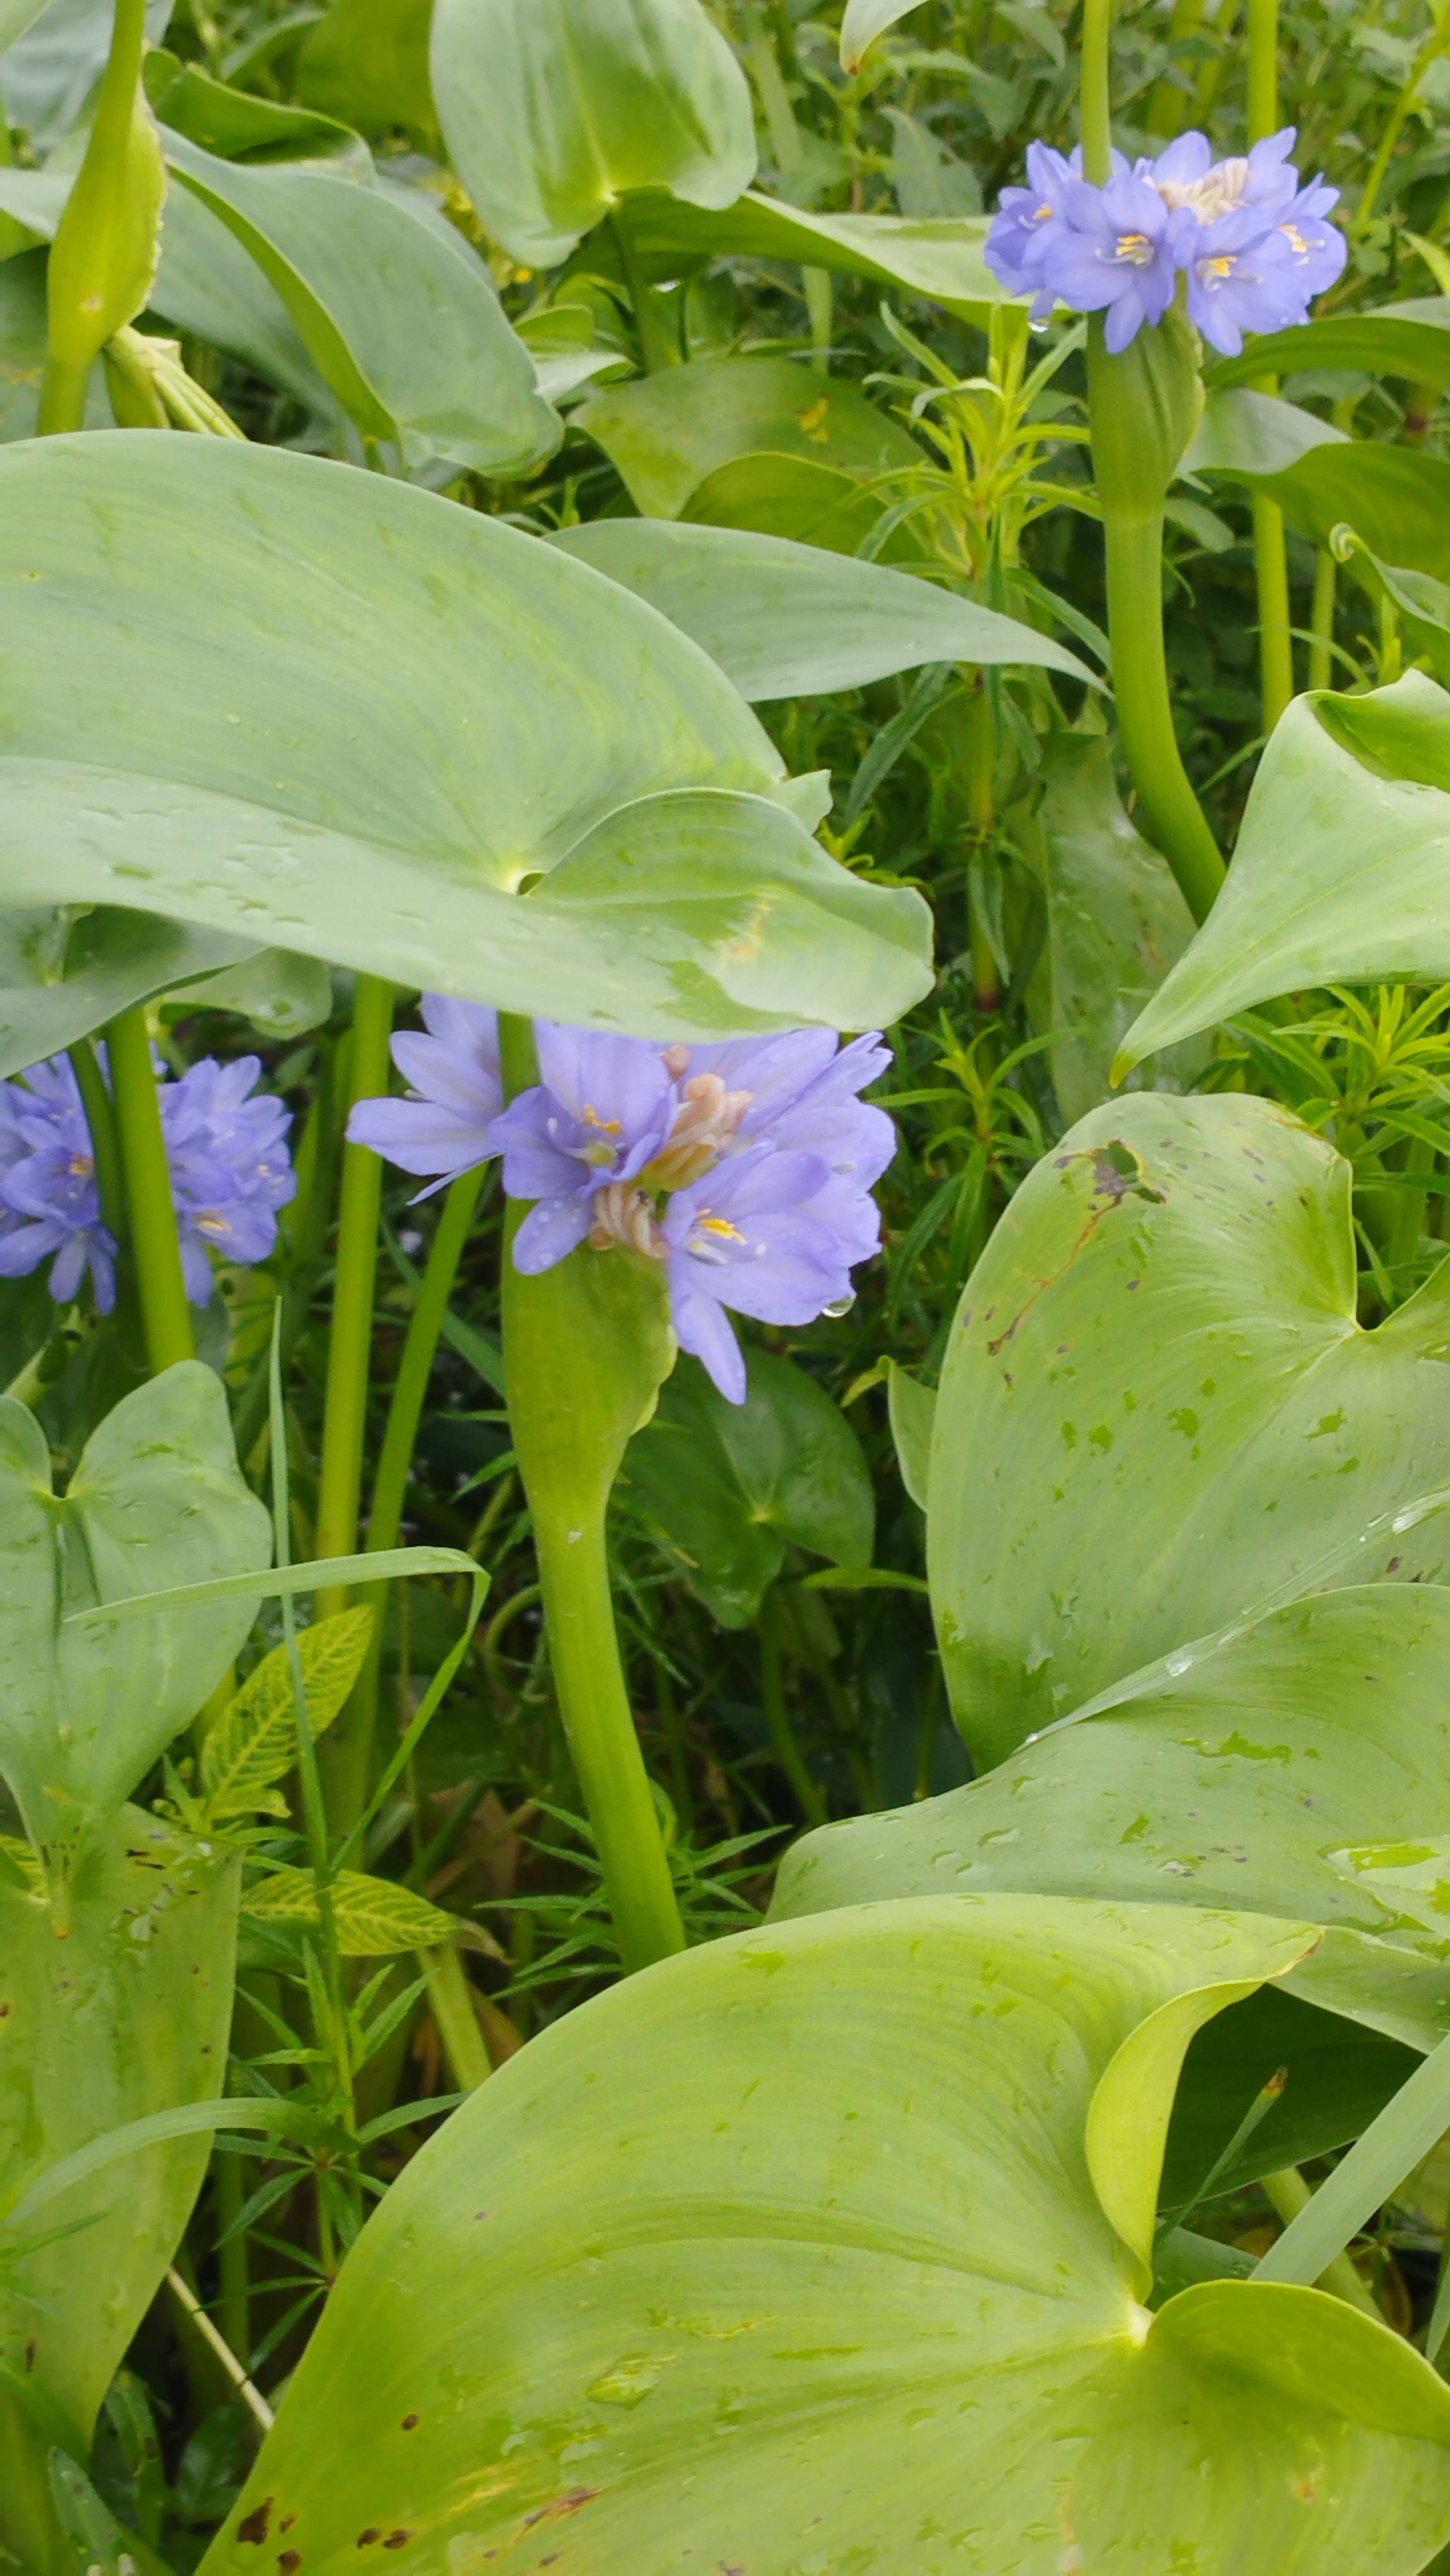
Species: Heartleaf False Pickerelweed (Monochoria korsakowii)